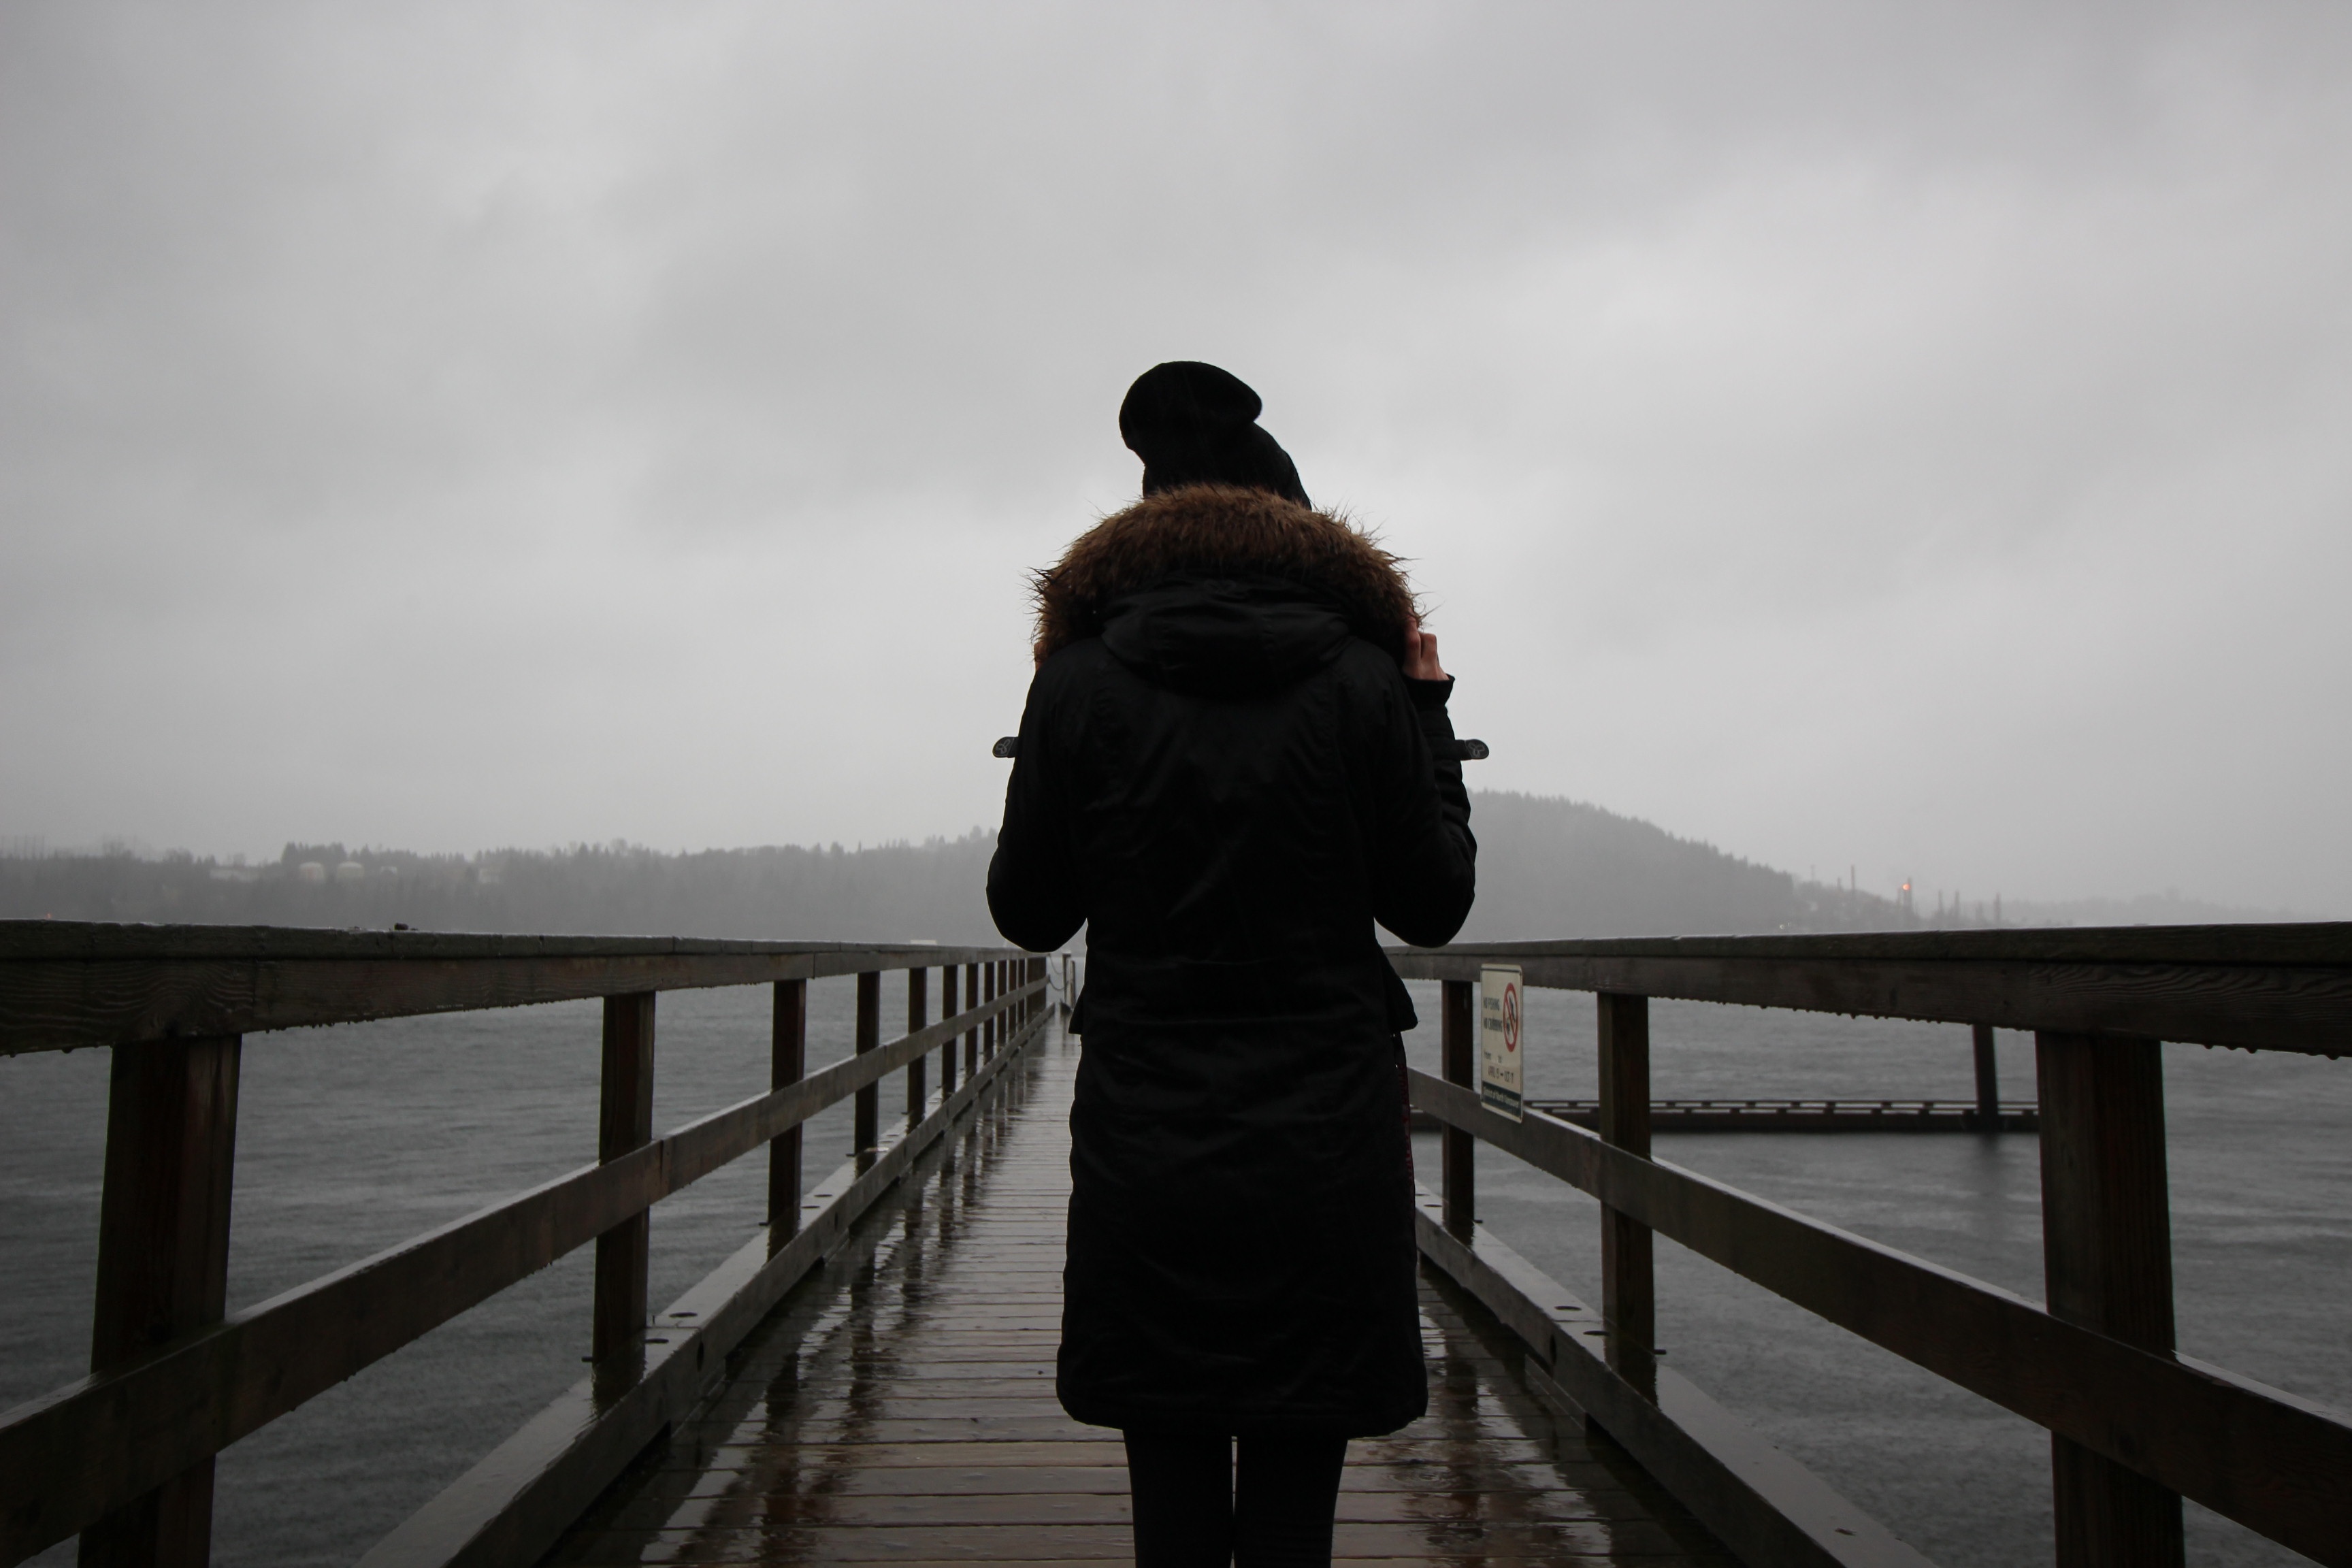
sea, water, sunset, morning, pier, evening, reflection